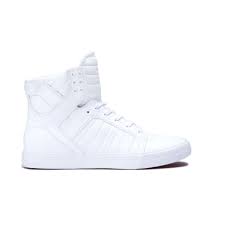
Label: Sneaker